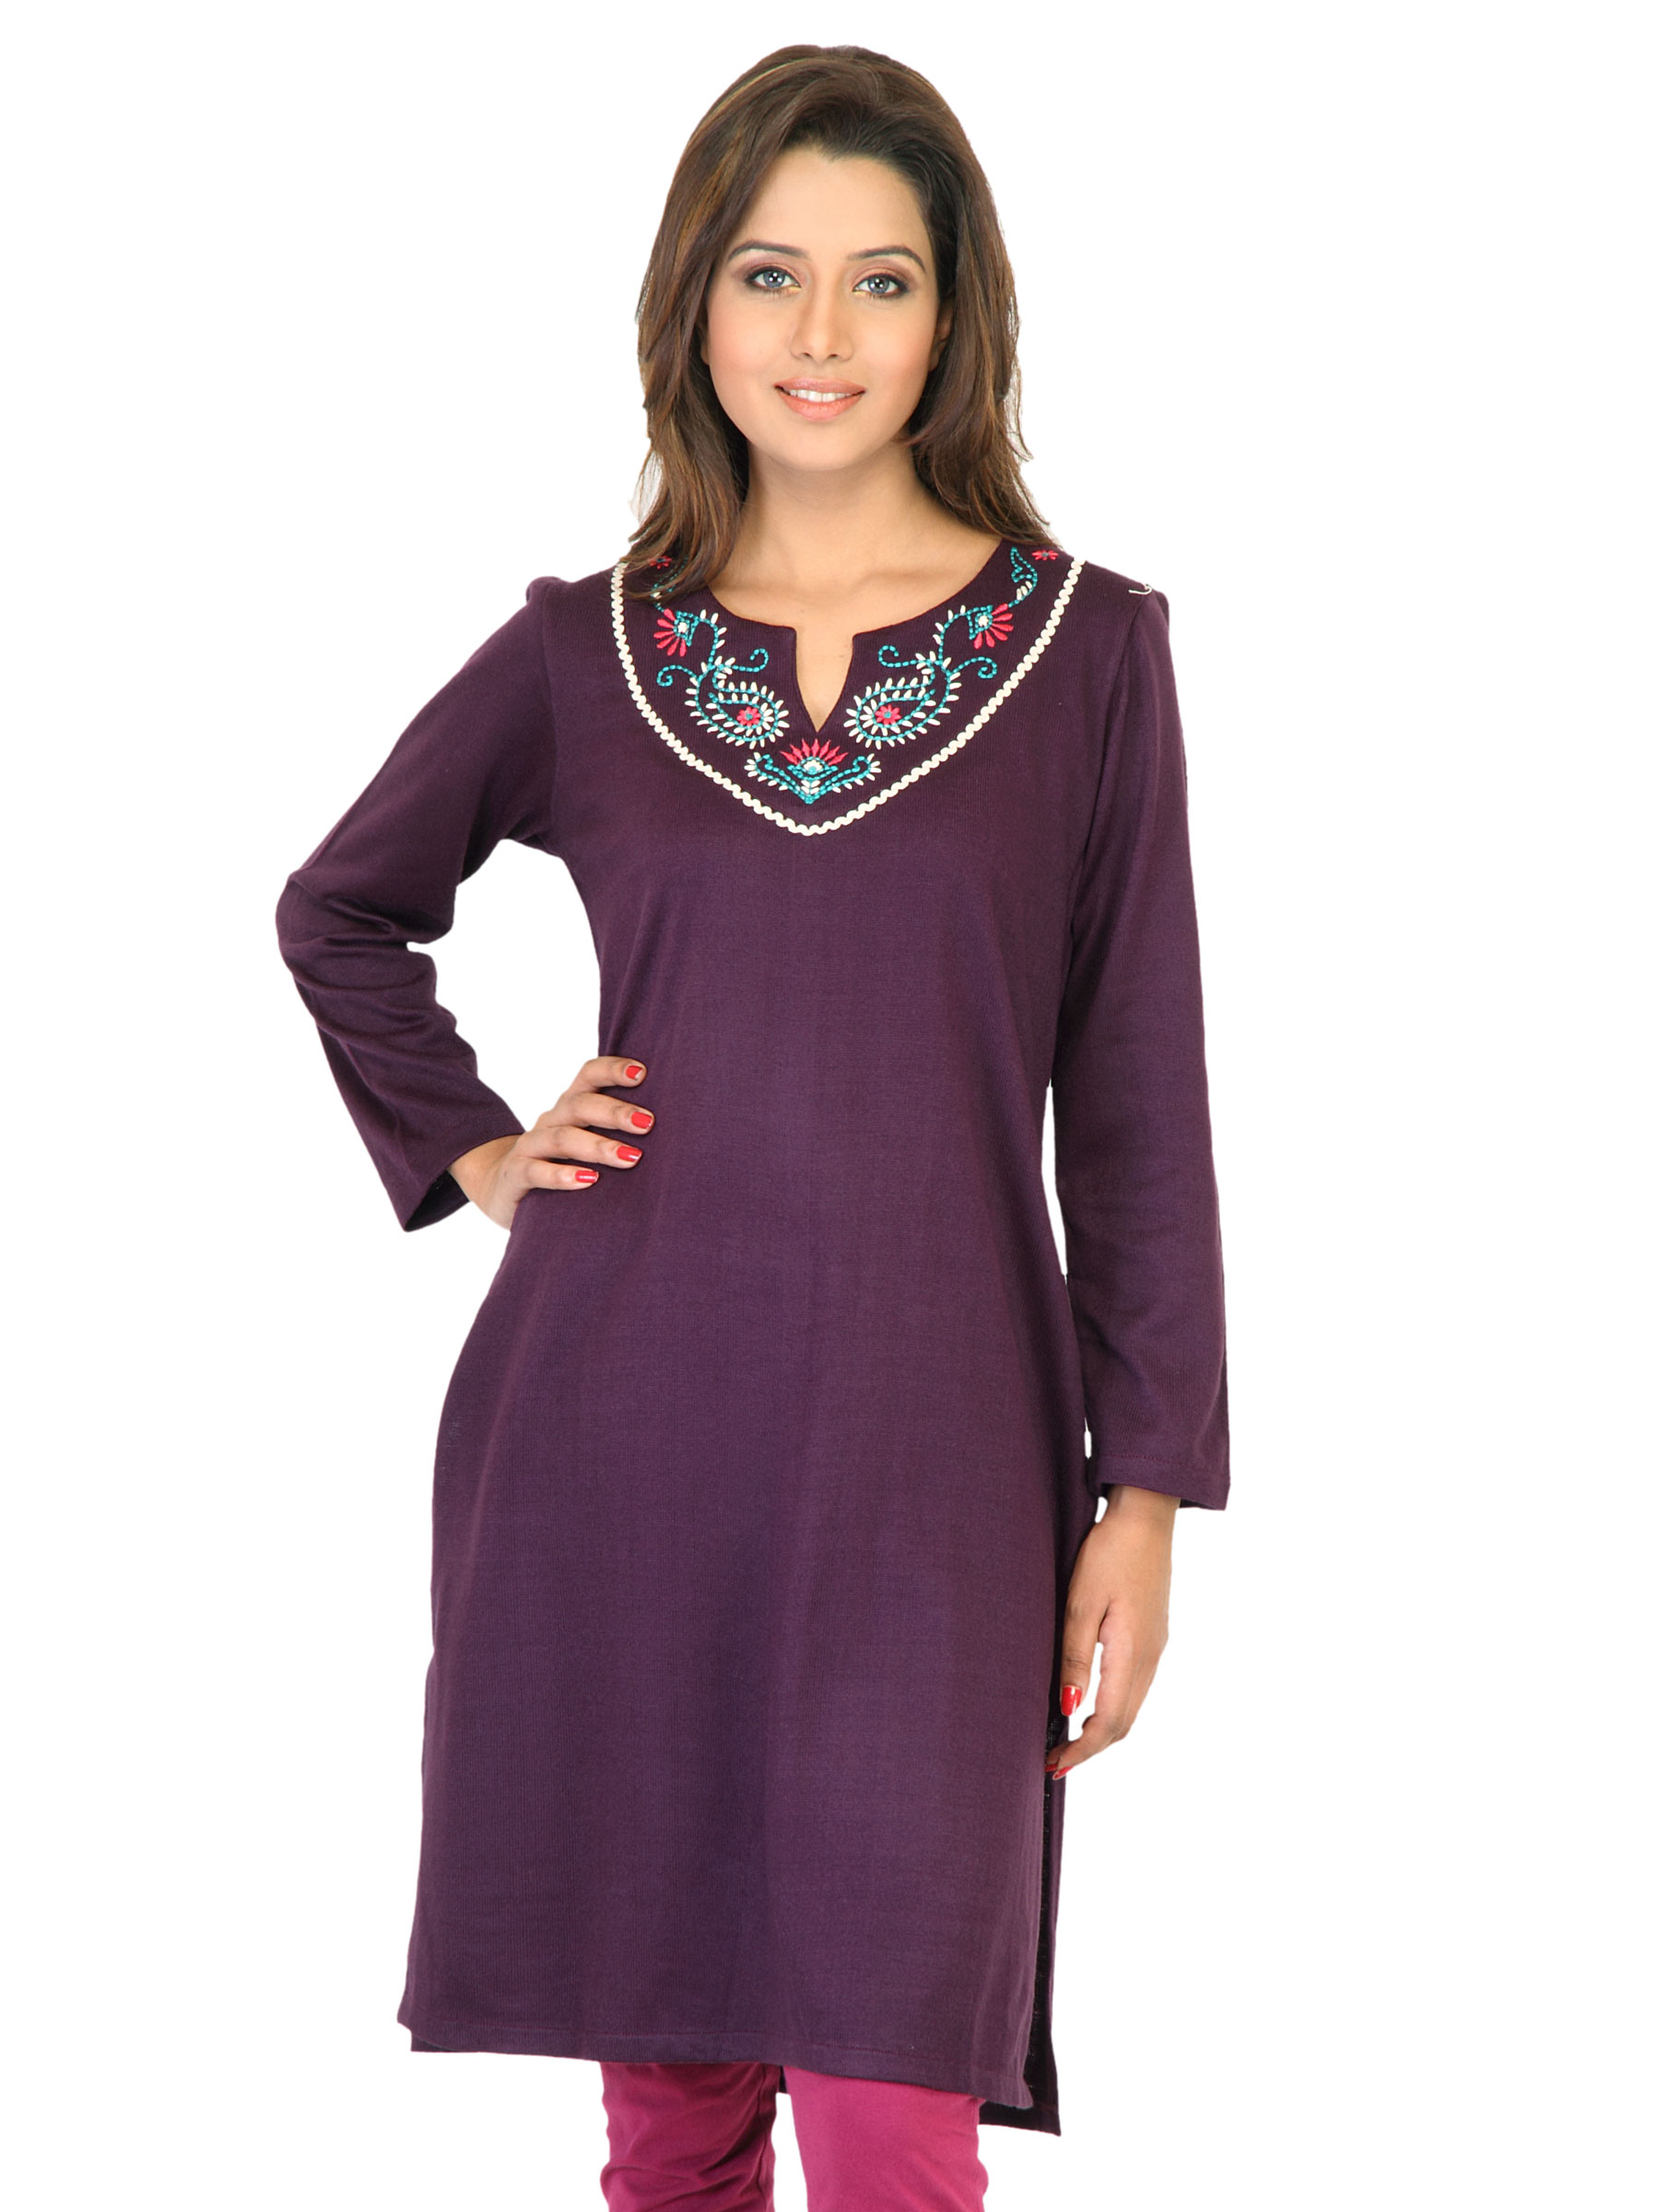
Aurelia Women Solid Purple Kurtas
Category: Apparel / Topwear / Kurtas
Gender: Women
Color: Purple
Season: Fall 2011
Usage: Ethnic